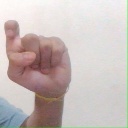
अक्षर: इ